190th Air Refueling Wing

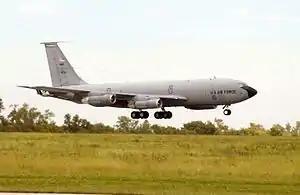
A Kansas ANG KC-135E landing after its last mission before retirement, 2004

The 190th Air Refueling Wing (190 ARW) is a unit of the Kansas Air National Guard, stationed at Forbes Field Air National Guard Base, Topeka, Kansas. If activated to federal service, the Wing is gained by the United States Air Force Air Mobility Command.